Alton, Texas (ghost town)

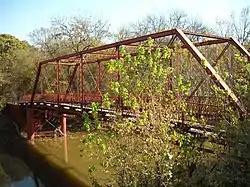
The bridge near Alton, Texas.

Despite the abandonment of Alton the King Bridge Company of Cleveland, Ohio built an iron through-truss bridge just south of the town site in 1884, decades after its decline. It was named the Old Alton Bridge after the town and the cemetery. The bridge was in regular use carrying vehicular traffic from Old Alton Road and Copper Canyon Road until 2001, thirteen years after it was listed on the National Register of Historic Places in 1998.